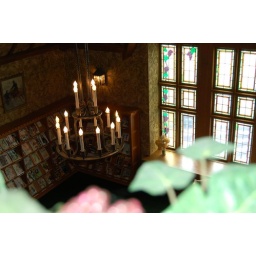
View of chandeliers and stained glass window from above